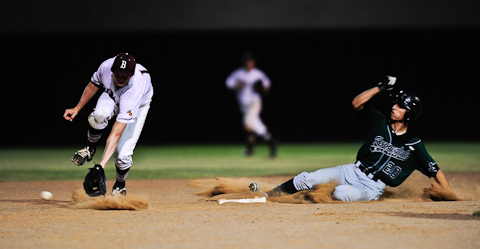
các cầu thủ bóng chày đang chạy theo bóng trên sân